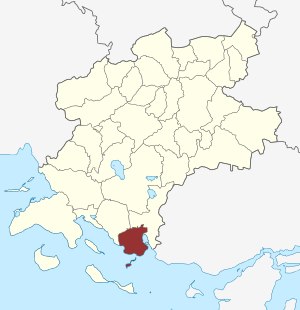
Åstrup Sogn (Faaborg-Midtfyn Kommune)
Sognets placering
Åstrup Sogn er et sogn i Fåborg Provsti. Sognet ligger i Faaborg-Midtfyn Kommune. Indtil kommunalreformen i 2007 lå det i Faaborg Kommune og indtil kommunalreformen i 1970 lå det i Sallinge Herred. I Åstrup Sogn ligger Åstrup Kirke.